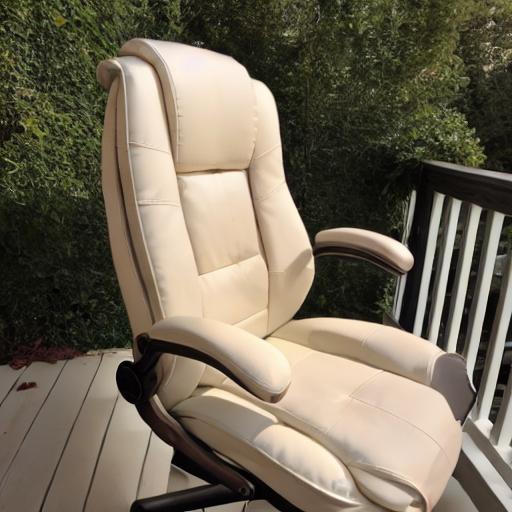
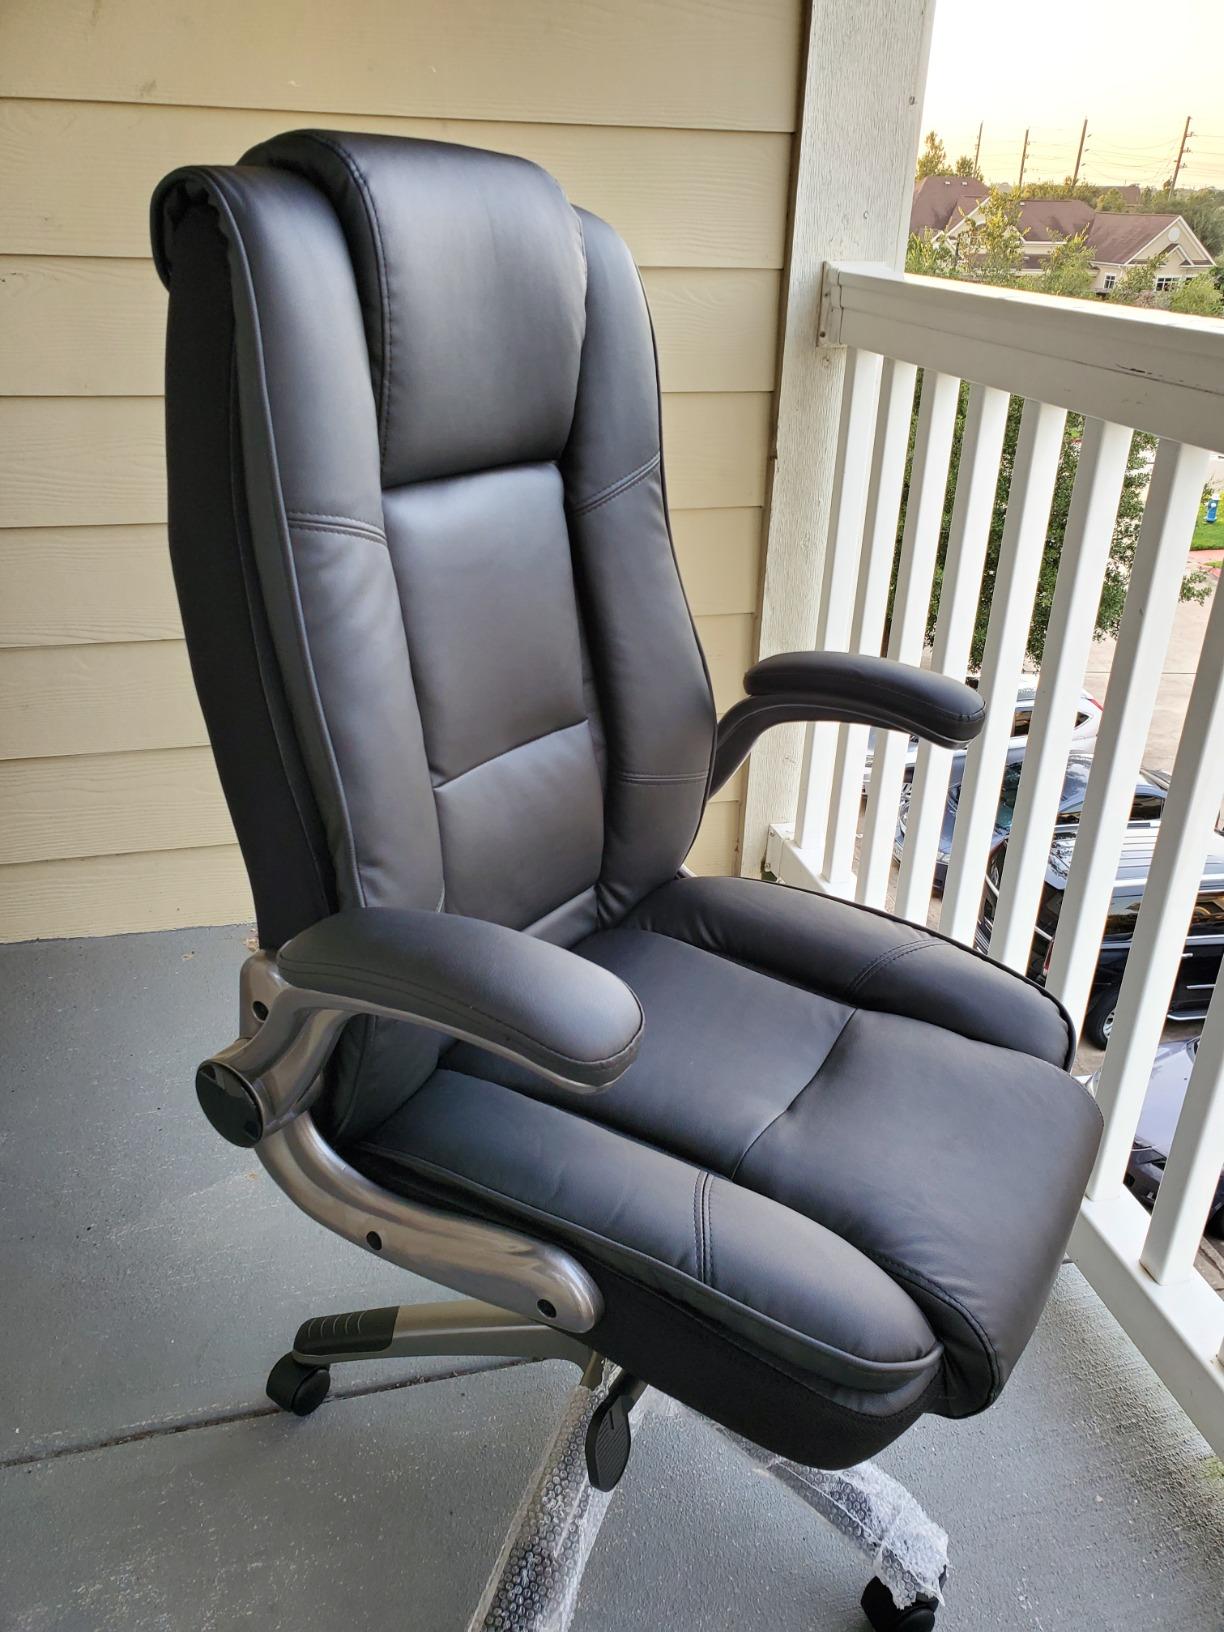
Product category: items_chair
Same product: no